Morelia spilota variegata

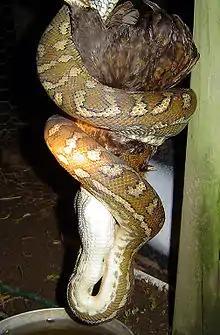
"M. spilota variegata" eating a chicken.

Adults usually grow to no more than 2m, but some have been recorded at 2.5m, and one four-year-old M. spilota variegata was recorded at 2.8m.